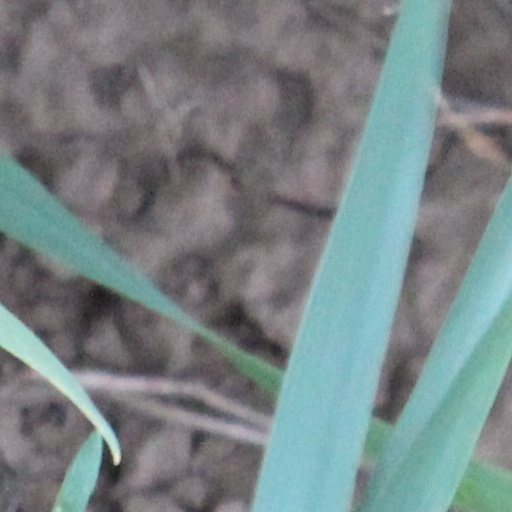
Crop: wheat